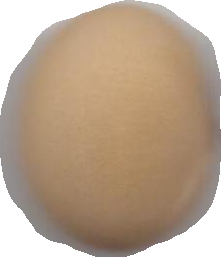
Variety: Anjasmoro